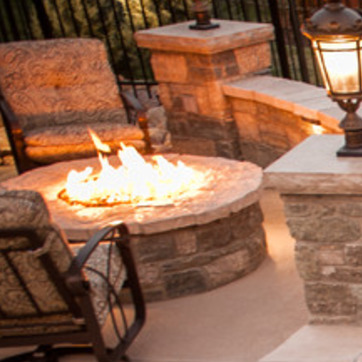
Material: other